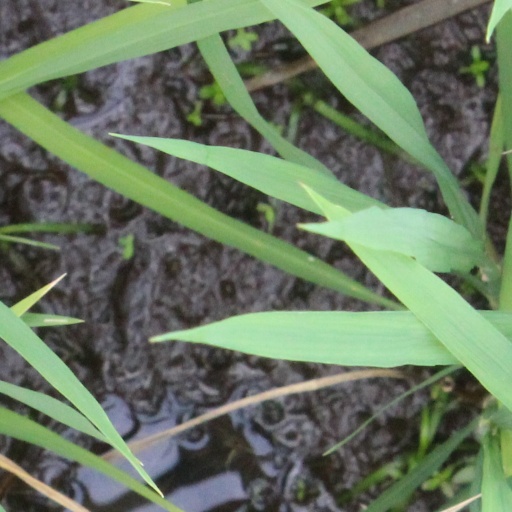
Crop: rice